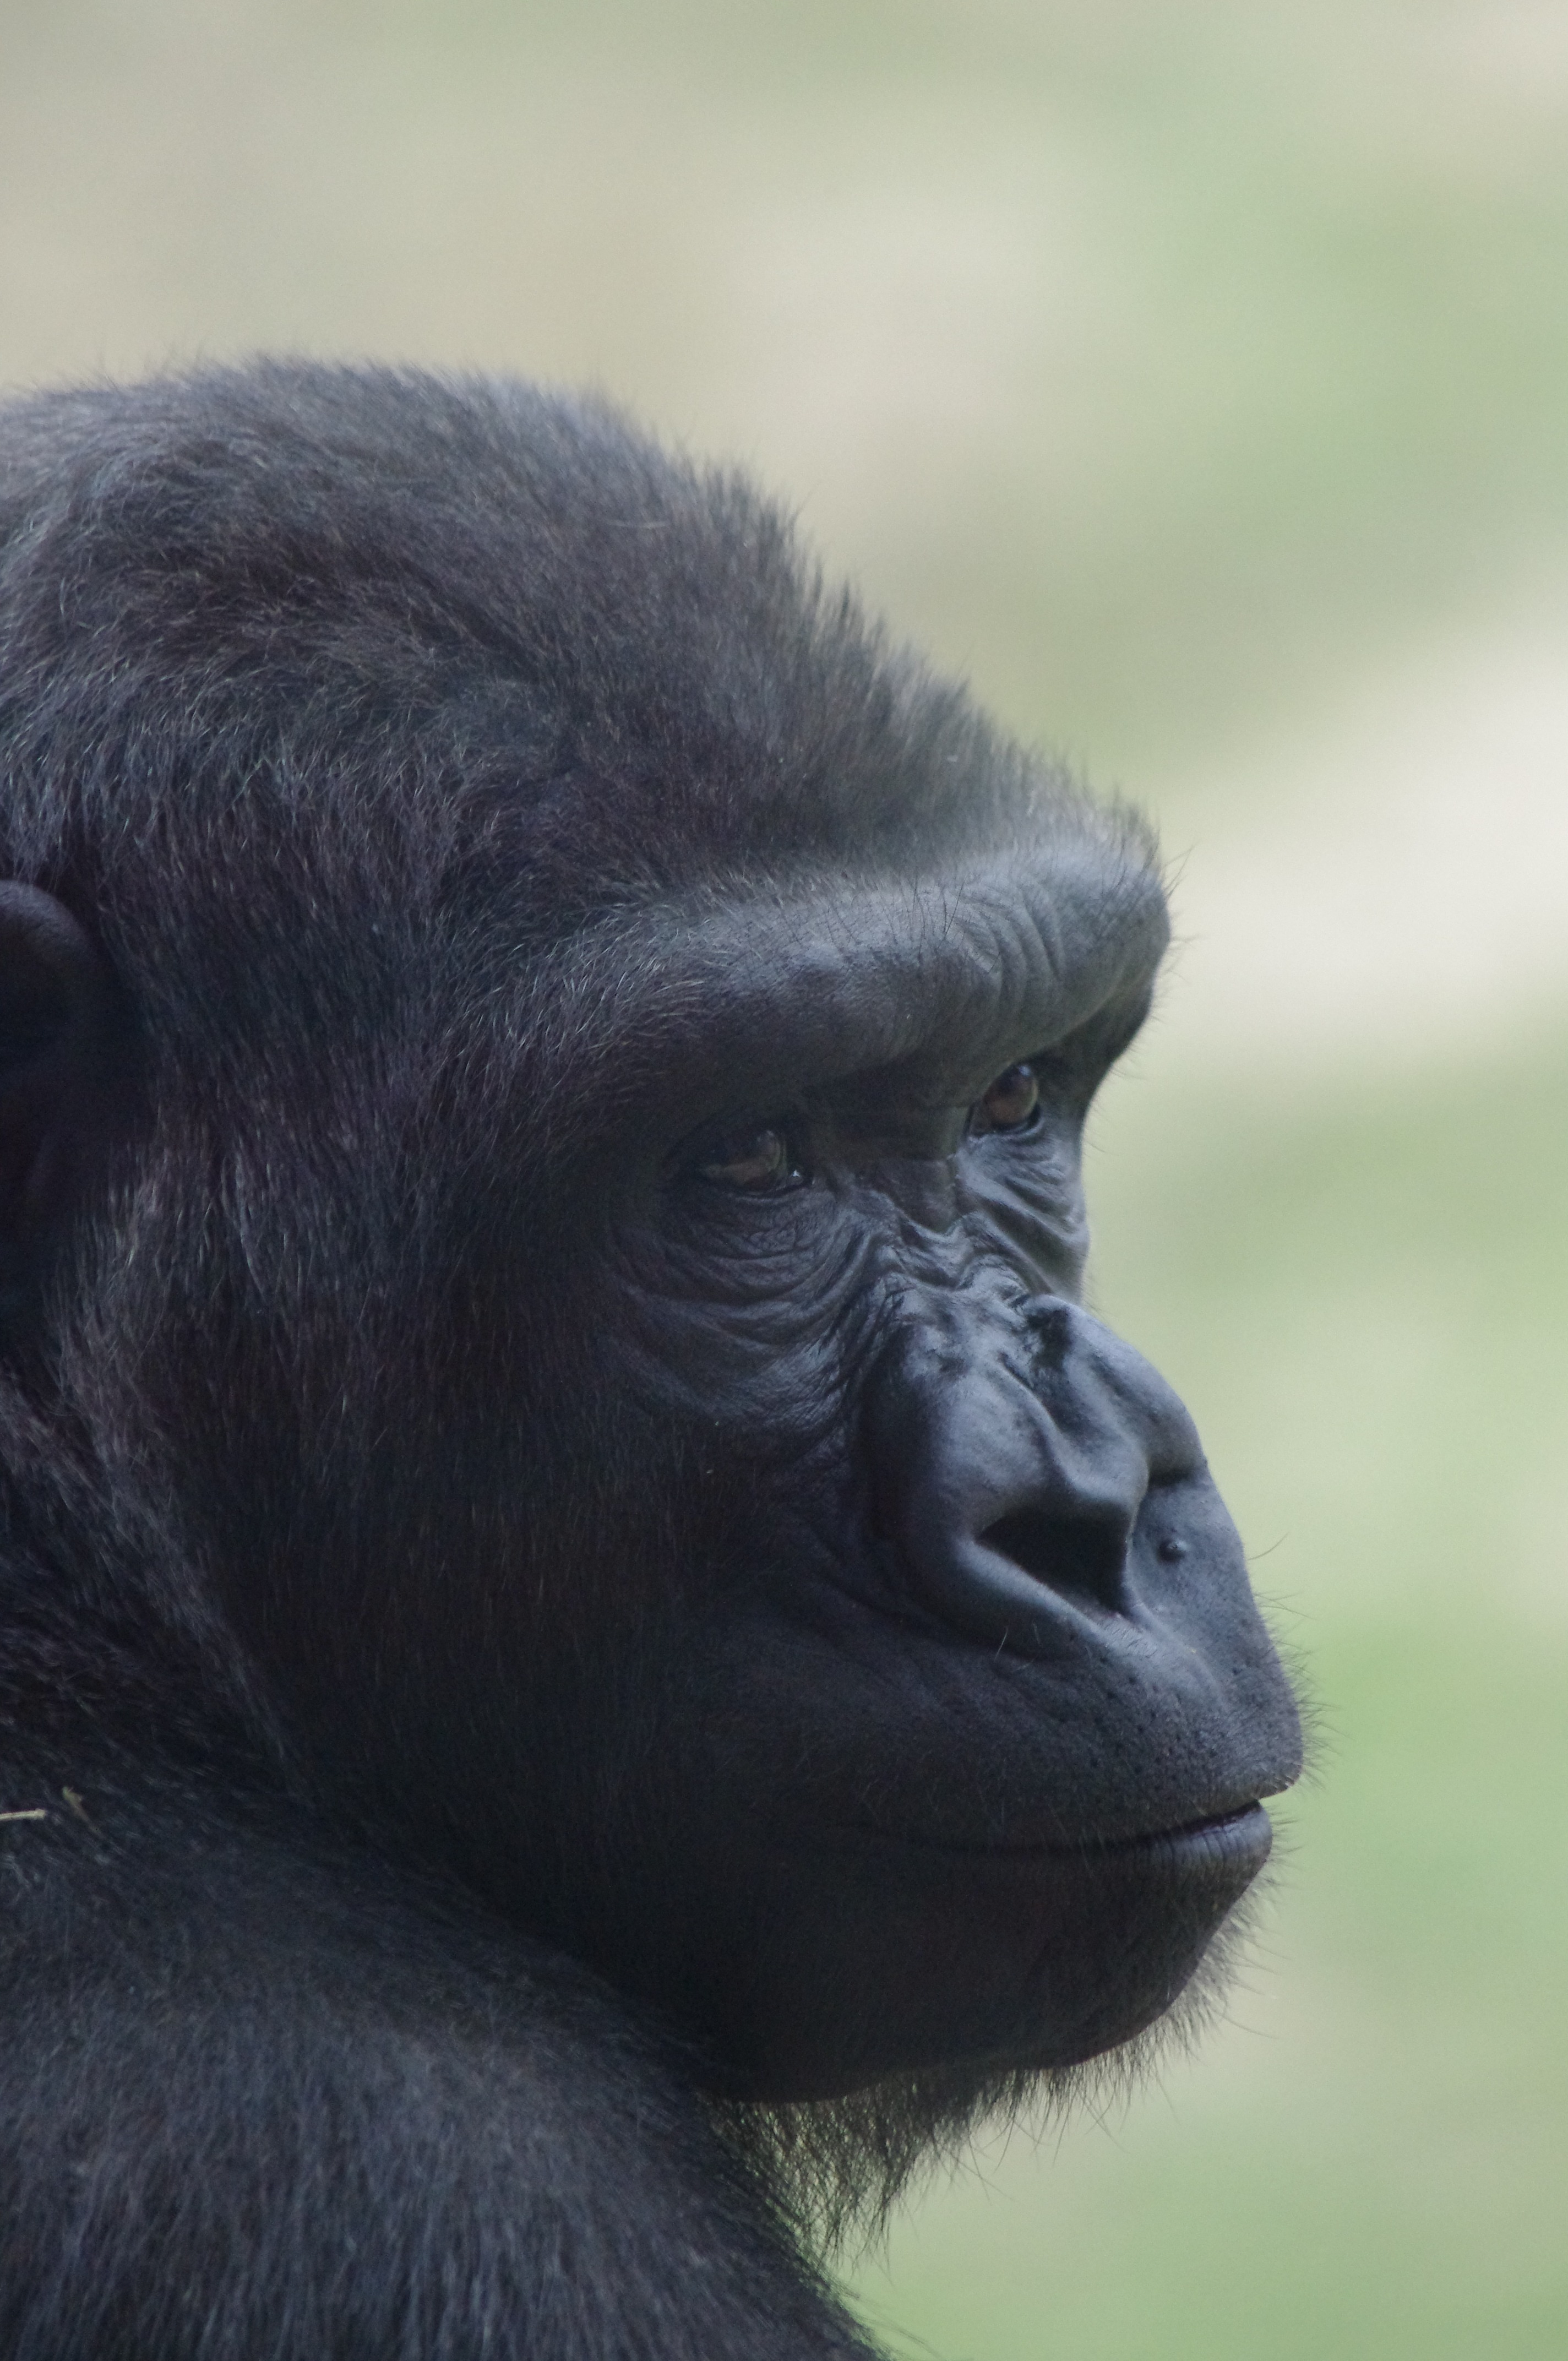
animal, wildlife, wild, thinking, zoo, mammal, fauna, primate, gorilla, chimpanzee, close up, face, nose, eyes, ape, animals, head, vertebrate, expression, beautiful, philadelphia, western gorilla, great ape, common chimpanzee